Alex Kay-Jelski

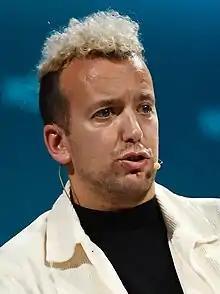
Kay-Jelski in 2021

Alex Kay-Jelski is a British sports journalist, currently the BBC Director of Sport. He was previously the sports editor of "The Times" and the "Daily Mail" newspapers, and the editor-in-chief of "The Athletic".